Missa solemnis (Bruckner)

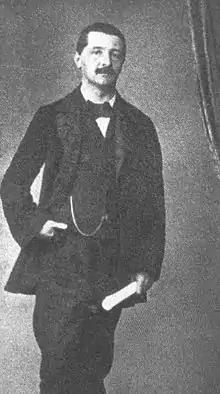
The young Bruckner

The Missa solemnis, WAB 29, is a solemn mass composed by Anton Bruckner in 1854 for the installation of as abbot of St. Florian Monastery on 14 September 1854.